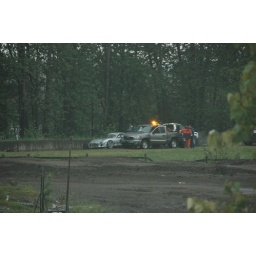
Wouter B. hit the wall with his 3rd Gen RX-7. Too much power in the car for the rainy weather